Thukha

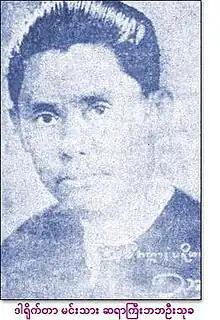

Thukha (14 January 1910 – 7 December 2005) was a six-time Burmese Academy Award winning film director, writer, song writer, script writer, film actor and film producer. His film production company, Thukha Films Company, won Best Picture Award for twice. Thukha directed 33 films and is considered the most successful Burmese film director.